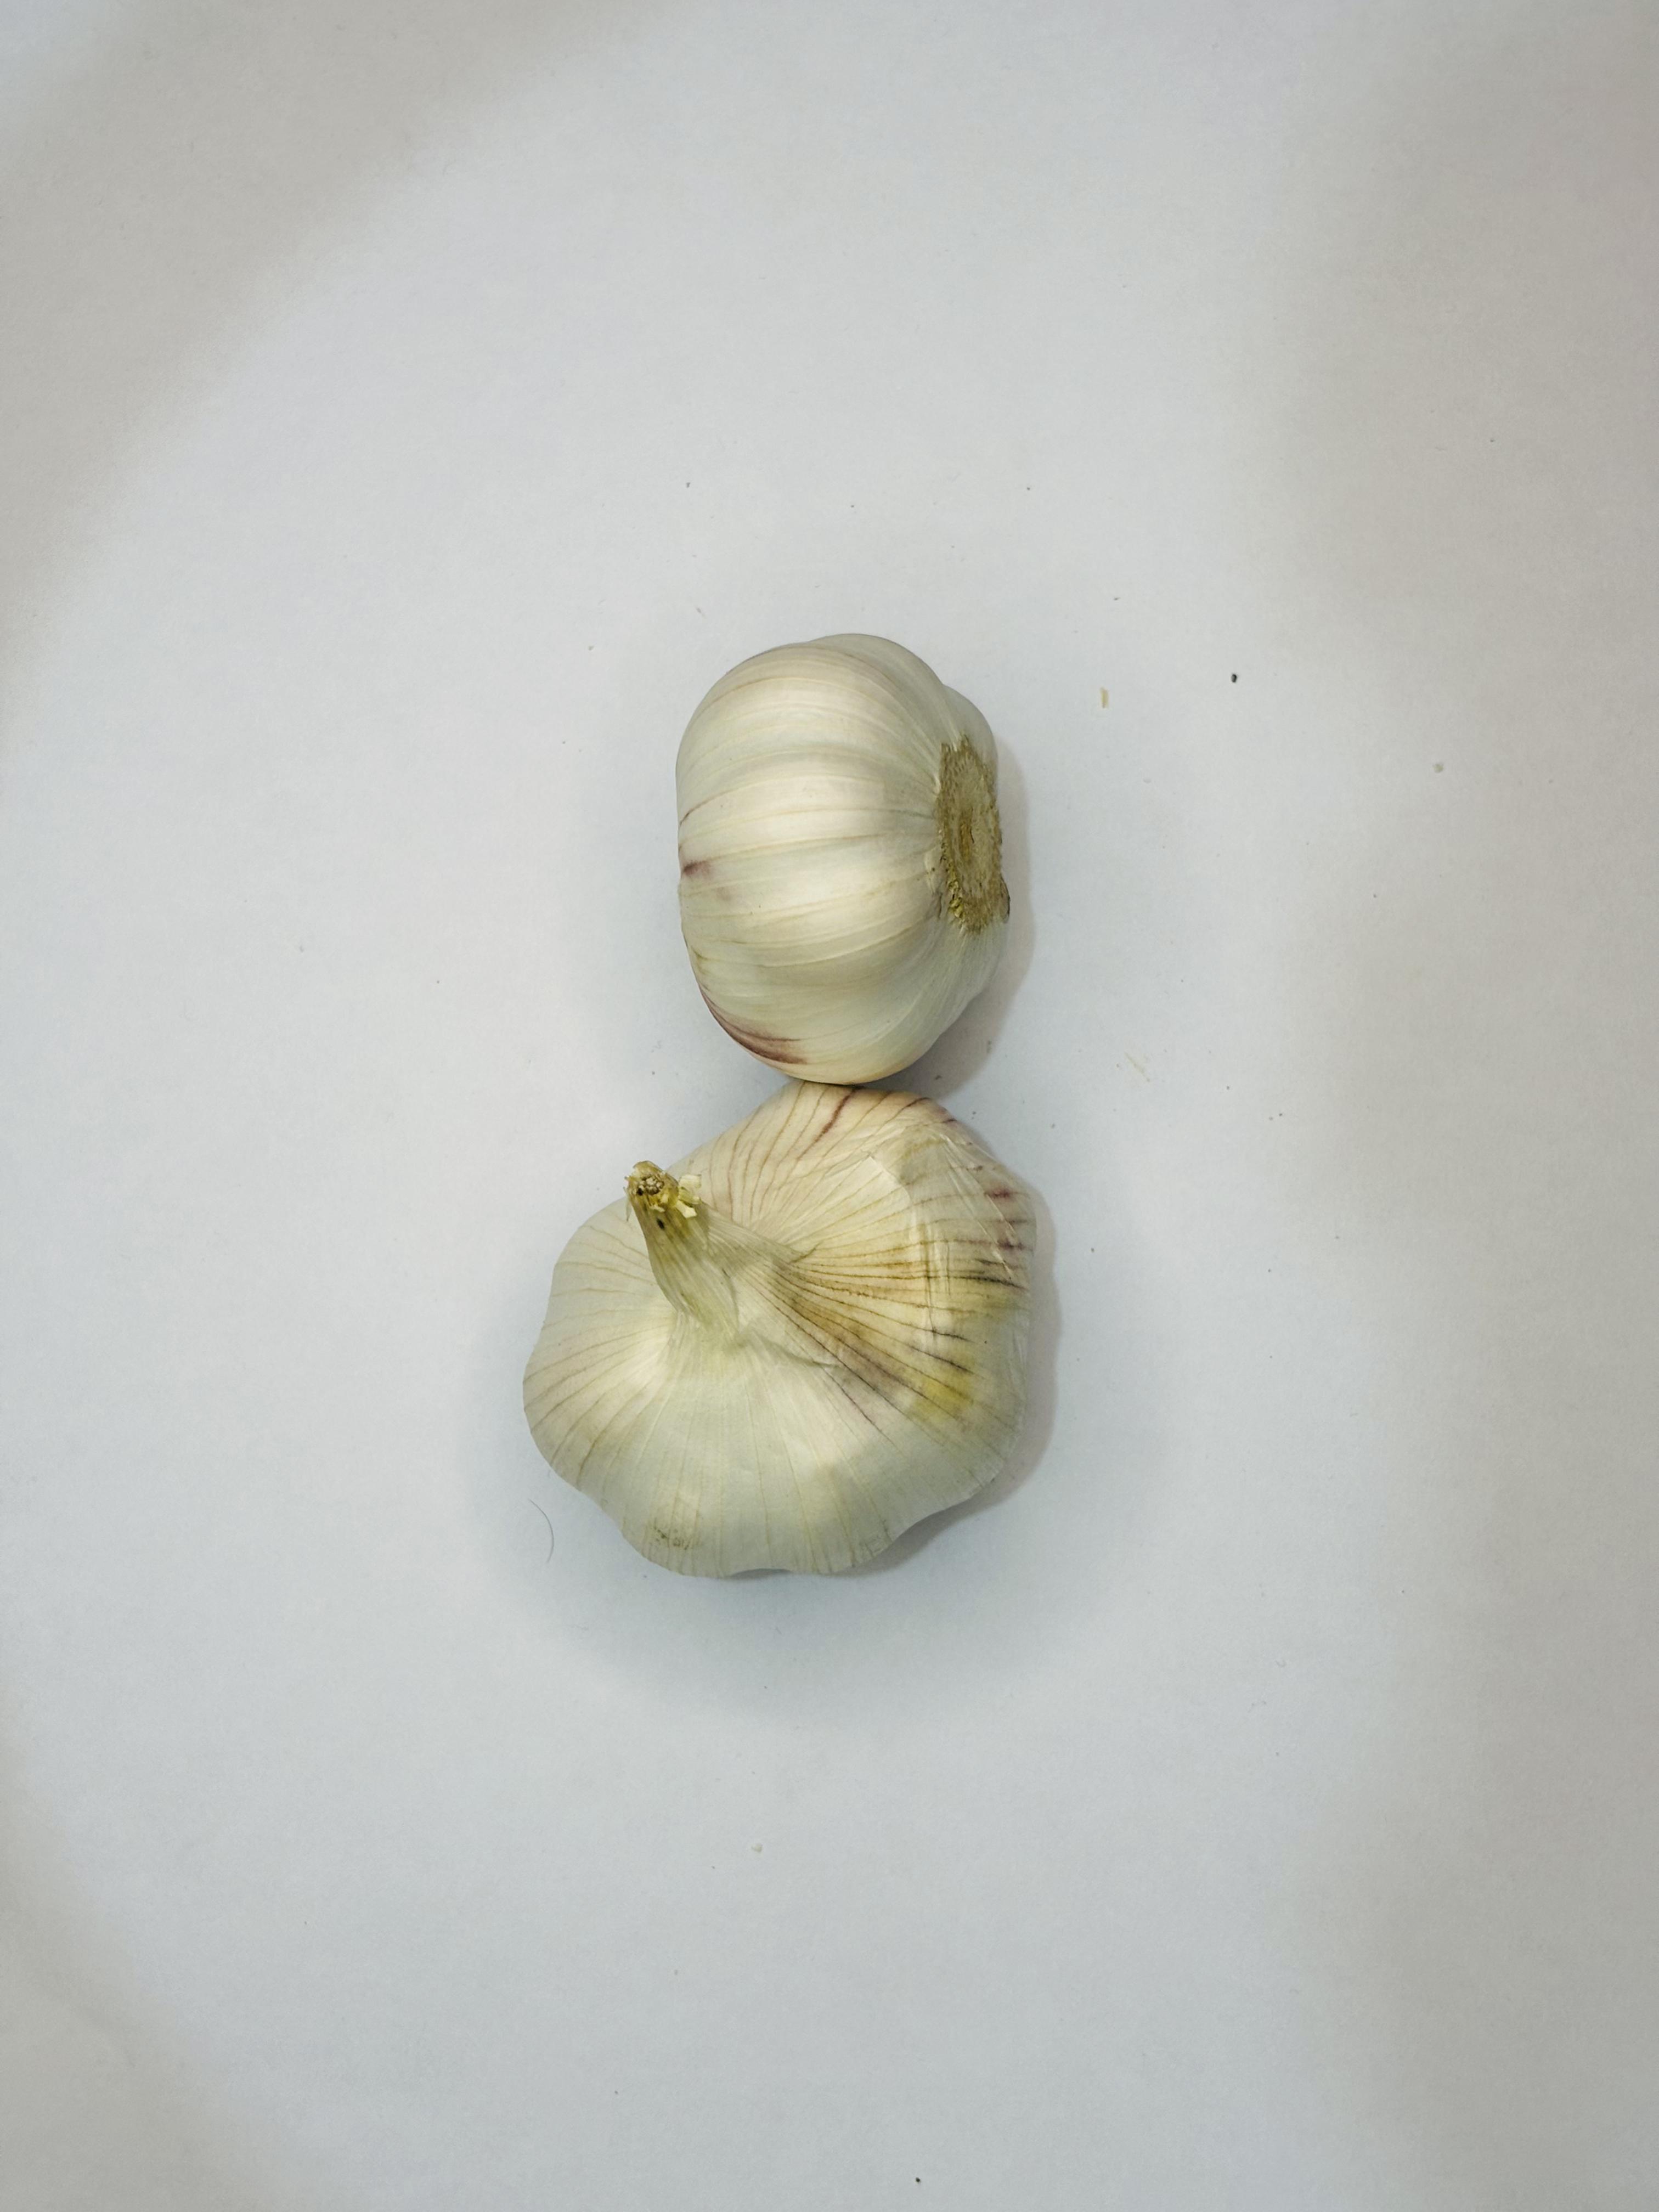
Label: Garlic